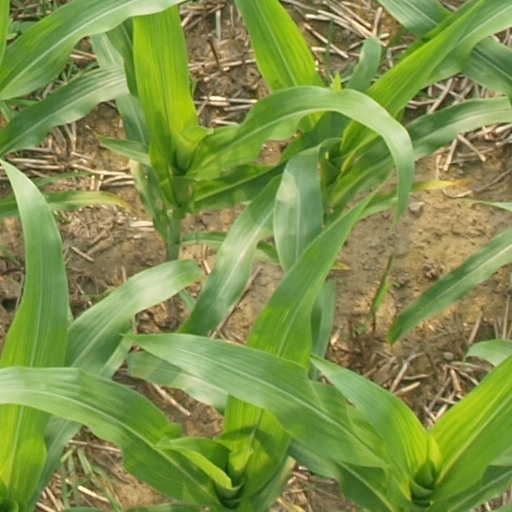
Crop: maize; corn